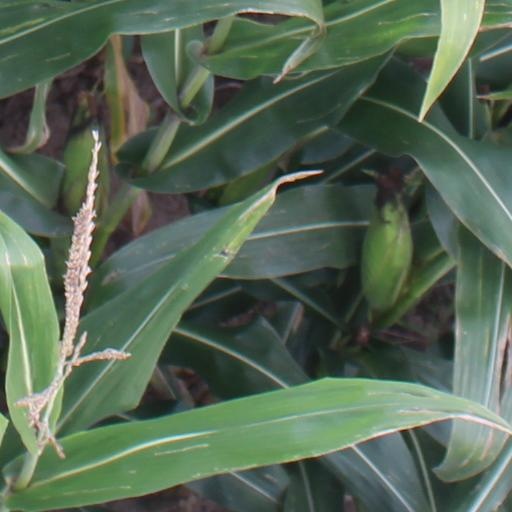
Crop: maize; corn